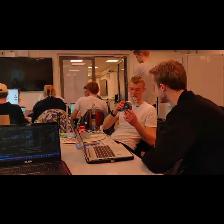
Label: Human